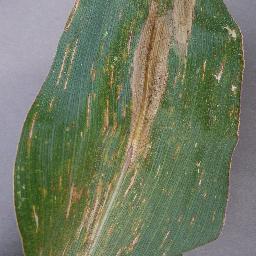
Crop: corn
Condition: (maize)_cercospora_spot_gray_spot